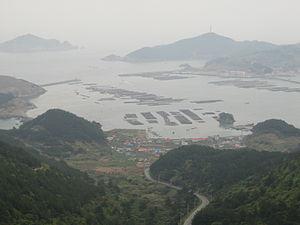
La mer Jaune est un bras de mer de l'océan Pacifique qui sépare la Chine de la péninsule coréenne. Elle s'ouvre au sud sur la mer de Chine orientale qui la borde. Son nom provient du sable et des sédiments apportés par le vent soufflant depuis le désert de Gobi et par les fleuves, en particulier le fleuve Jaune et le Hai He qui lui donnent une couleur jaune. En Corée, elle est aussi appelée la mer de l'Ouest.